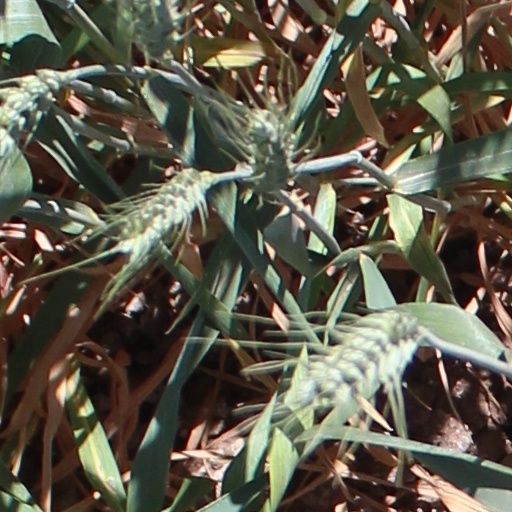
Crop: wheat